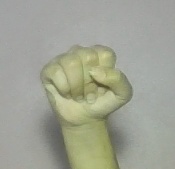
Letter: saad